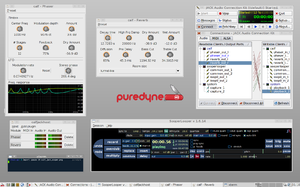
puredyne est une distribution live Linux de basse latence, basée sur Ubuntu et Debian Live pour sa version actuelle. puredyne a été créé pour assurer un environnement complet et prêt-à-l’emploi pour la création audiovisuelle en temps réel.